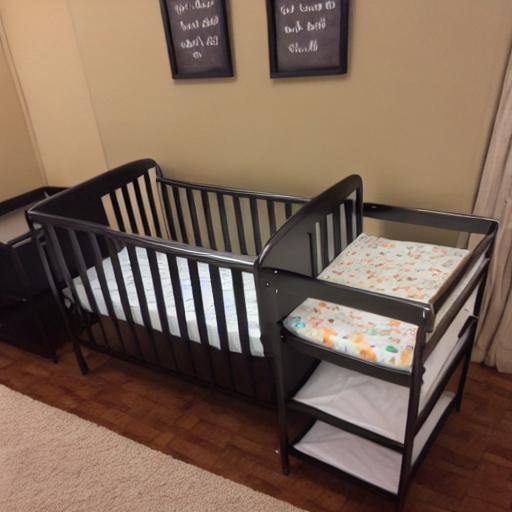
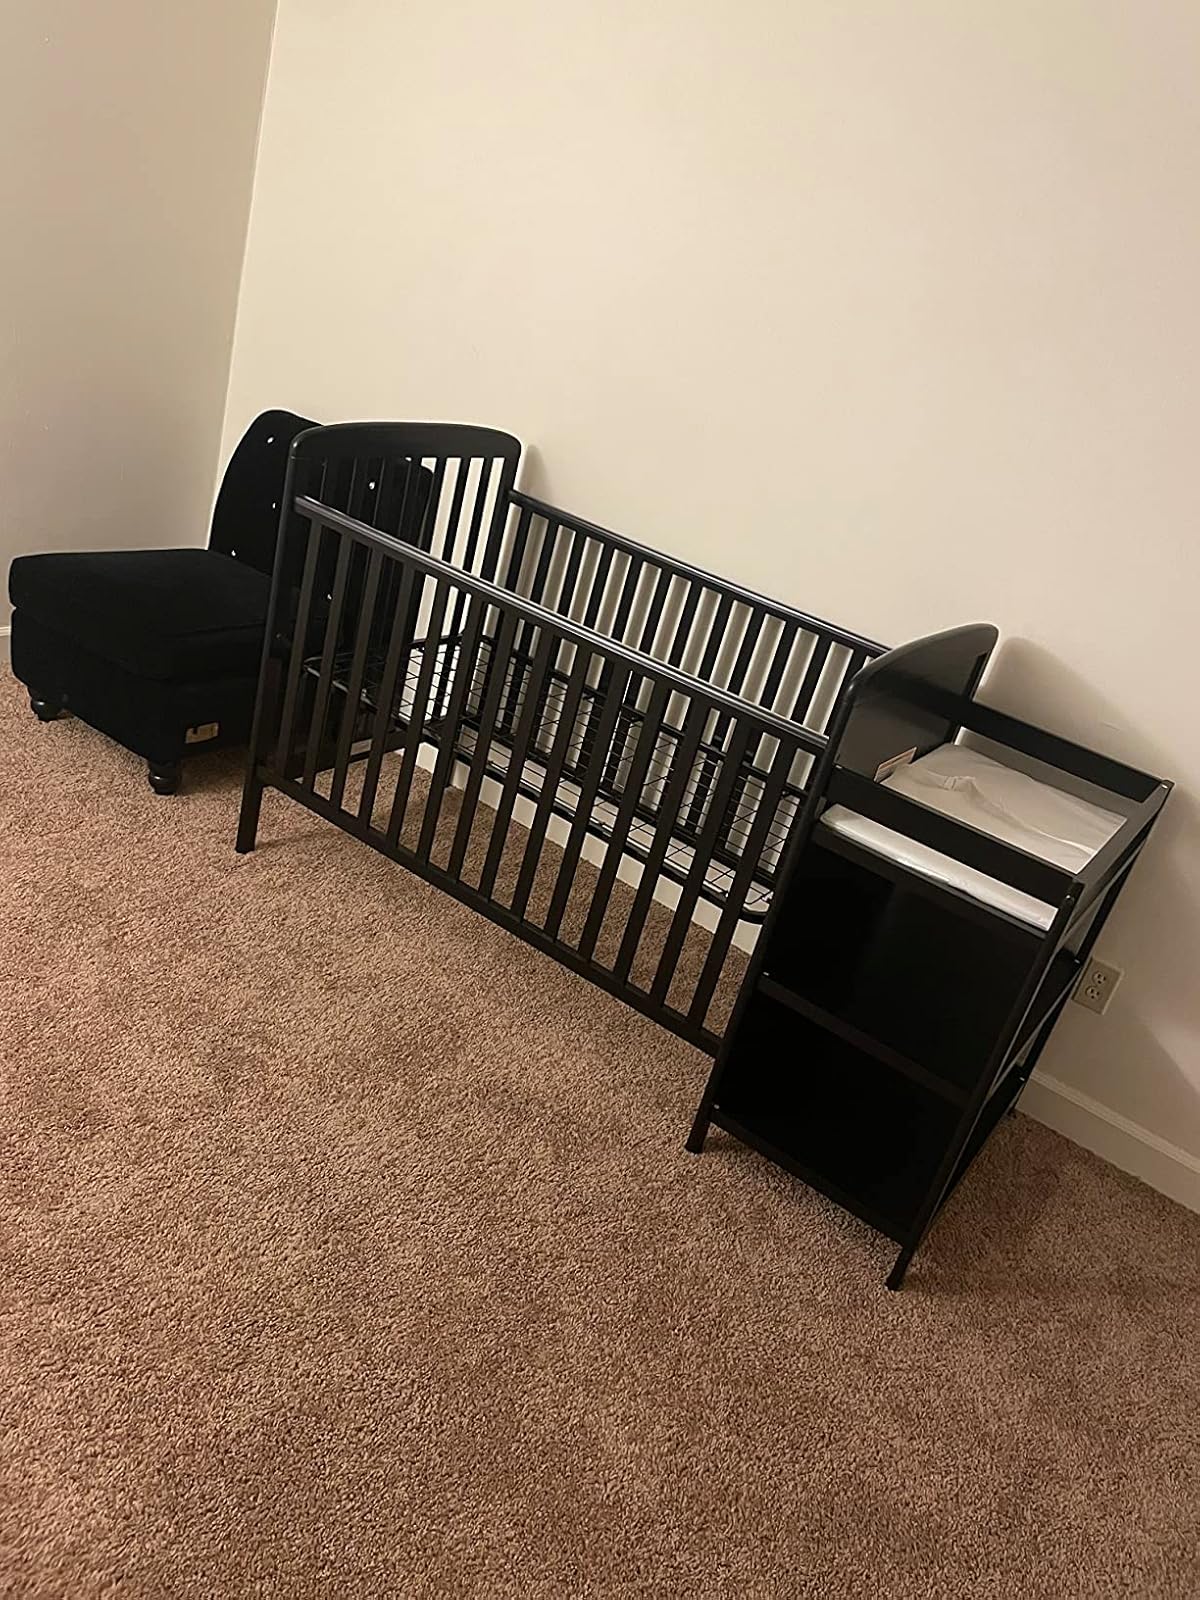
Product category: products_crib
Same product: no